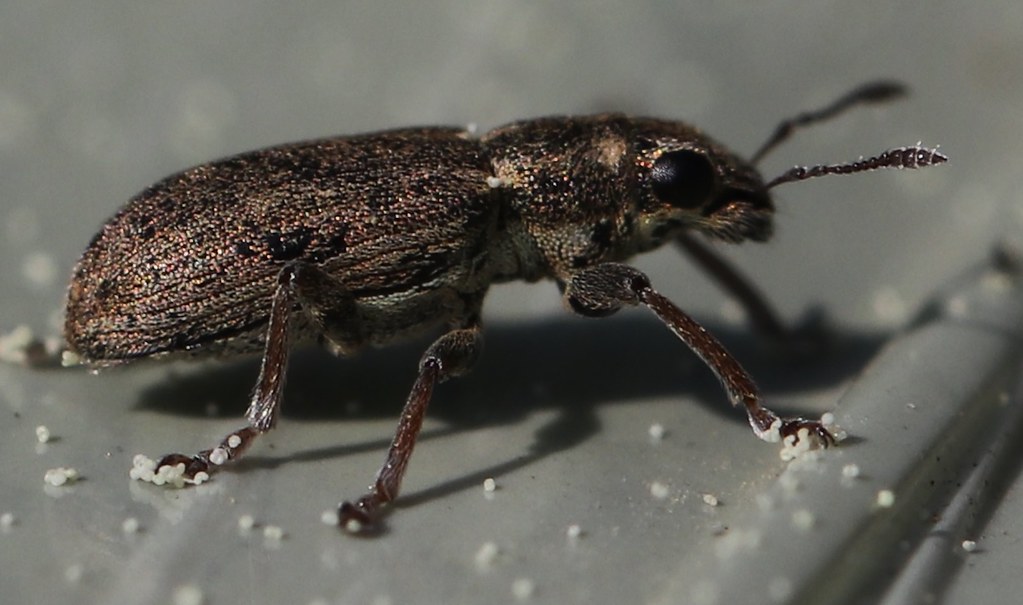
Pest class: pea_leaf_weevil